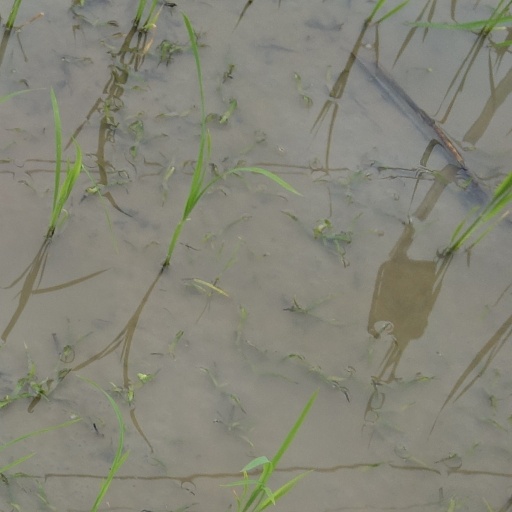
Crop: rice